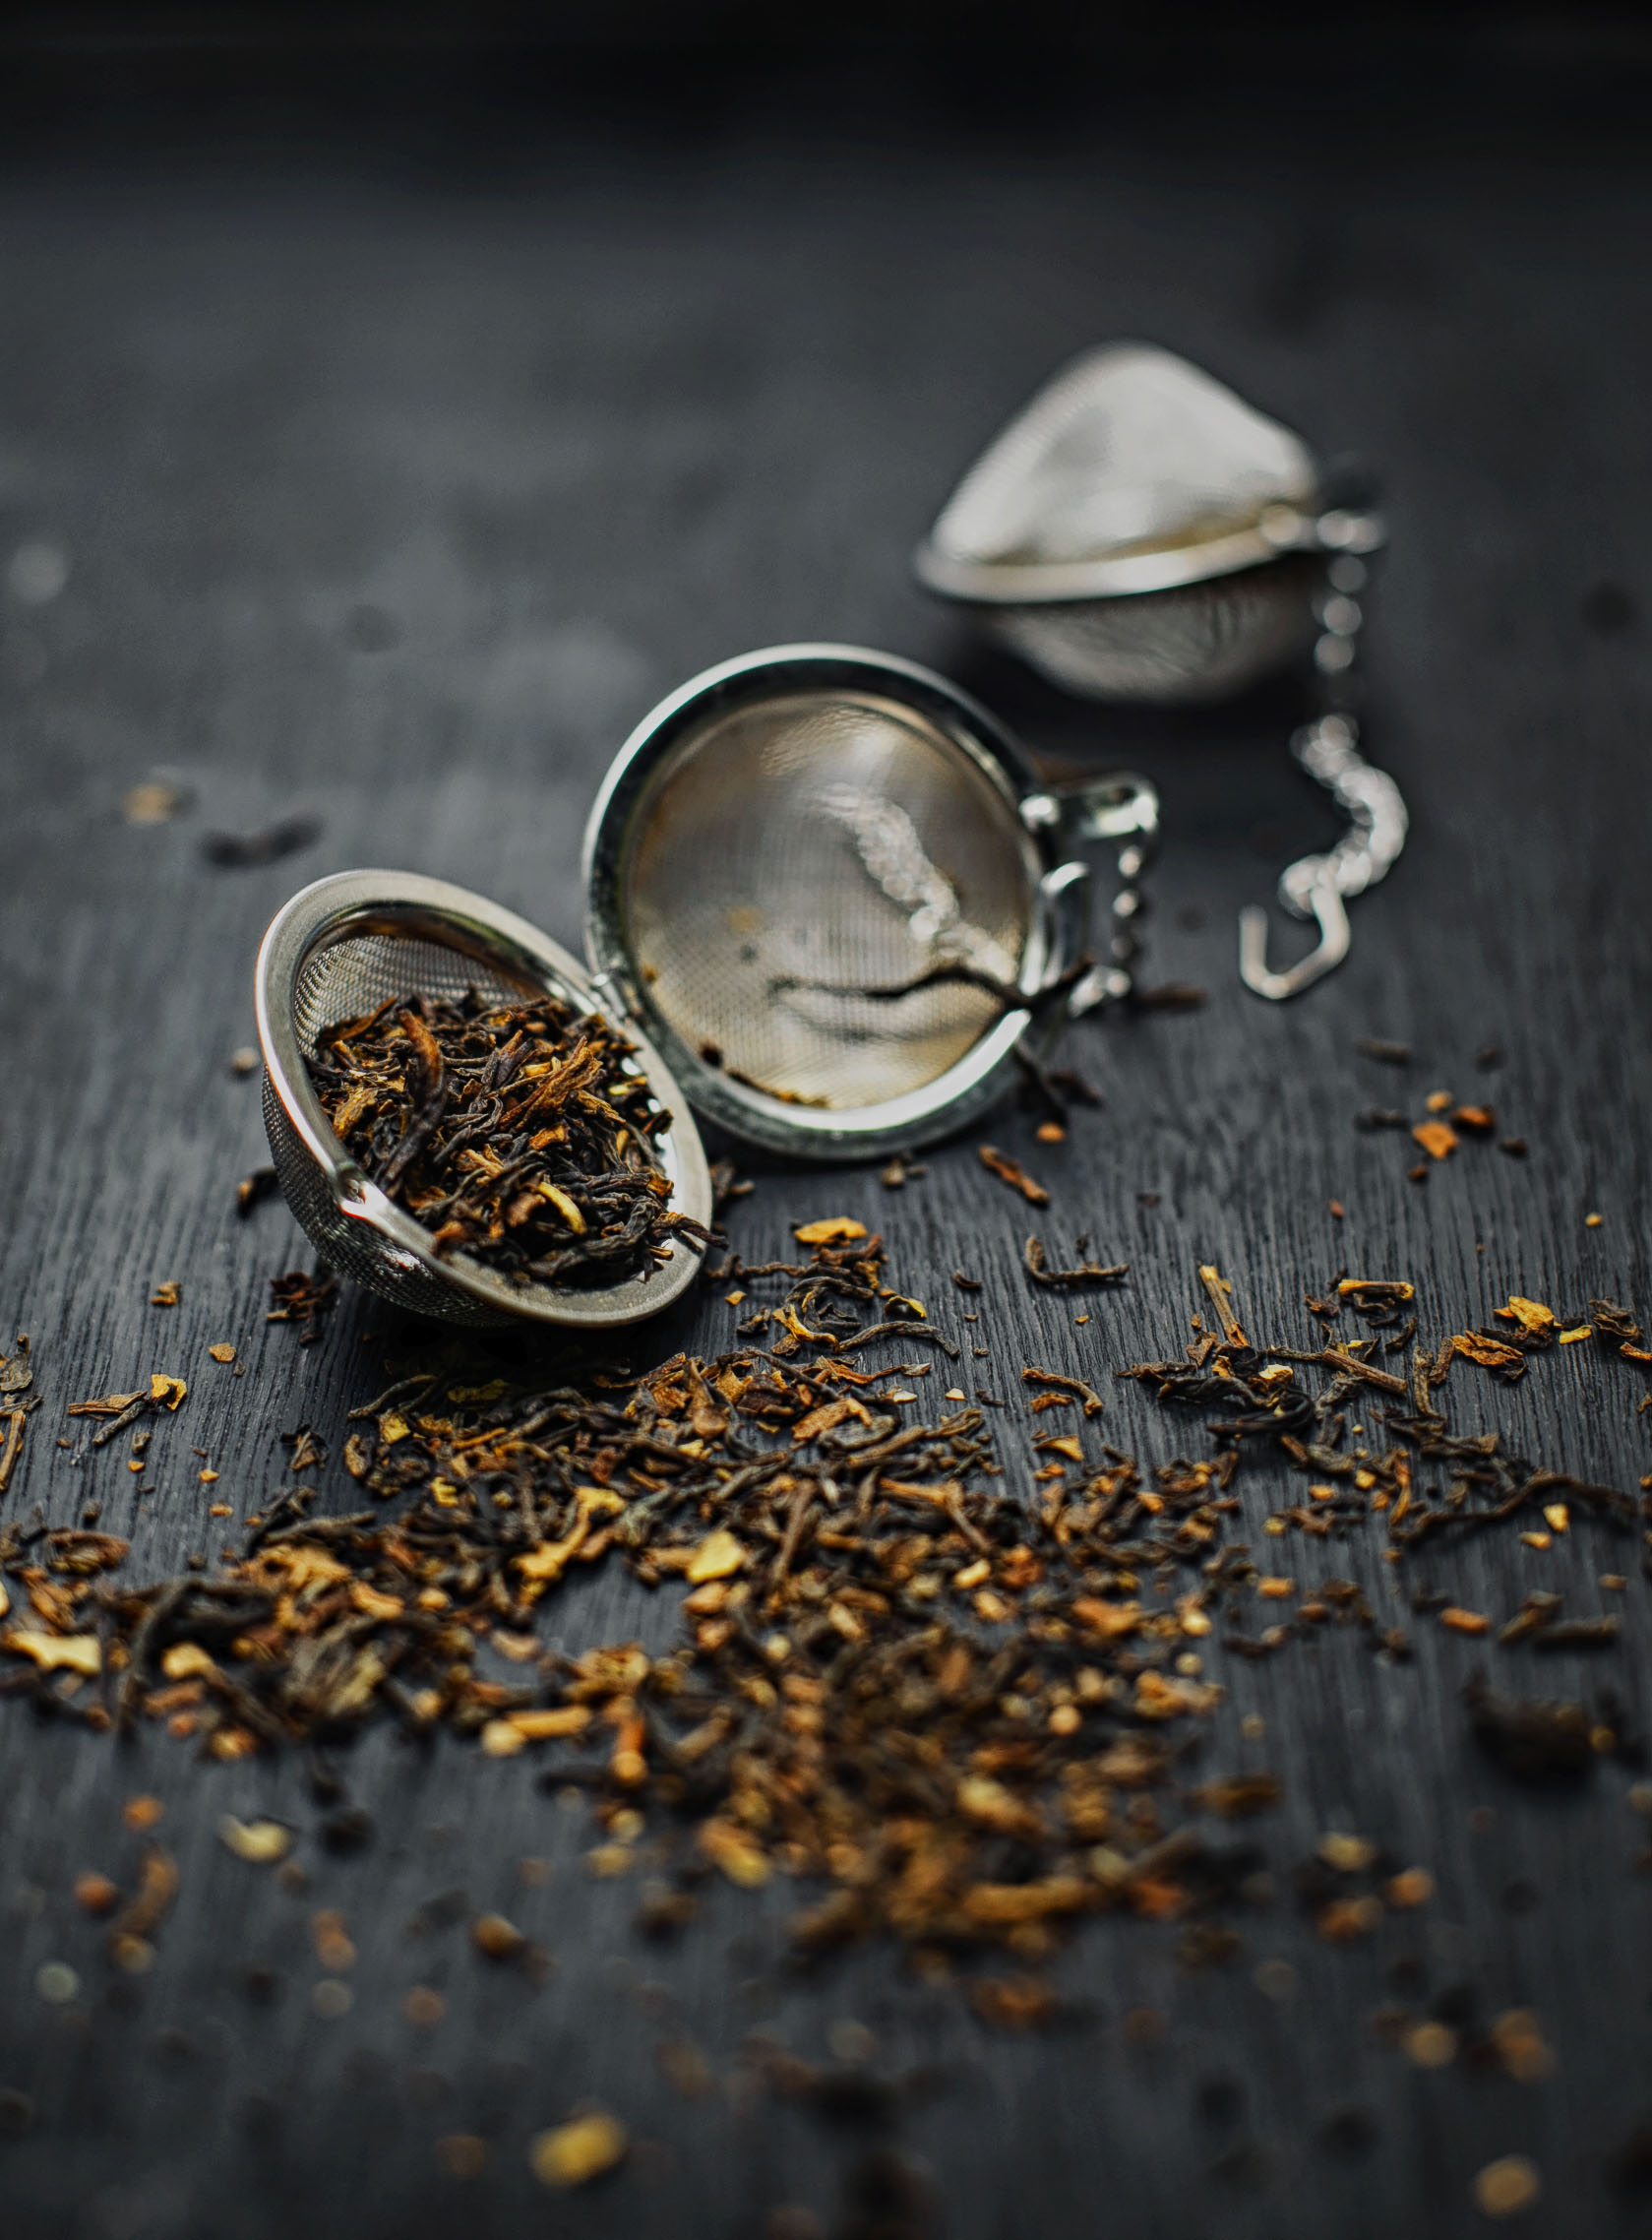
table, blur, photography, tea, morning, leaf, dark, dry, food, spice, herb, still life, material, close up, focus, perfume, macro photography, still life photography